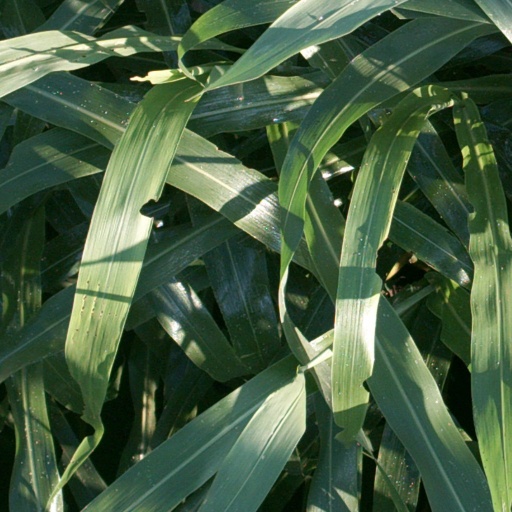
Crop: sorghum